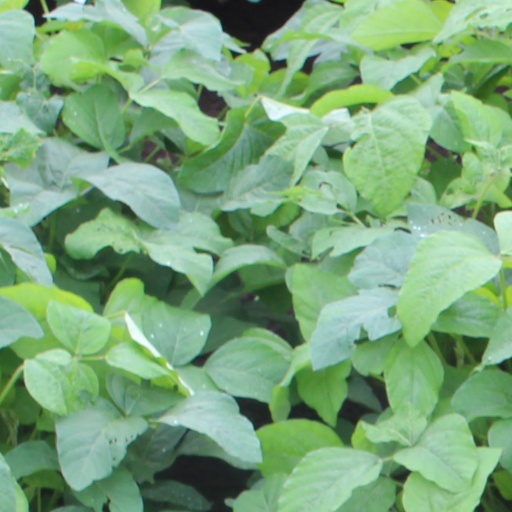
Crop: soybean